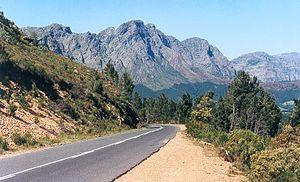
Col de la Vallée de Franschhoek
L'économie de l'Afrique du Sud est à deux vitesses : une partie est de pair avec les pays industrialisés et l'autre a des besoins criants d'infrastructures de base.